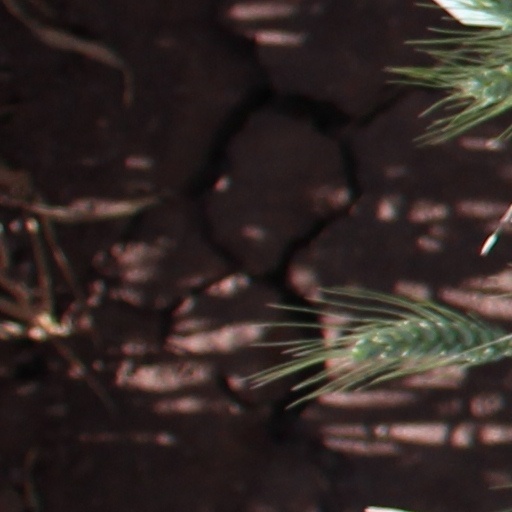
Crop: wheat